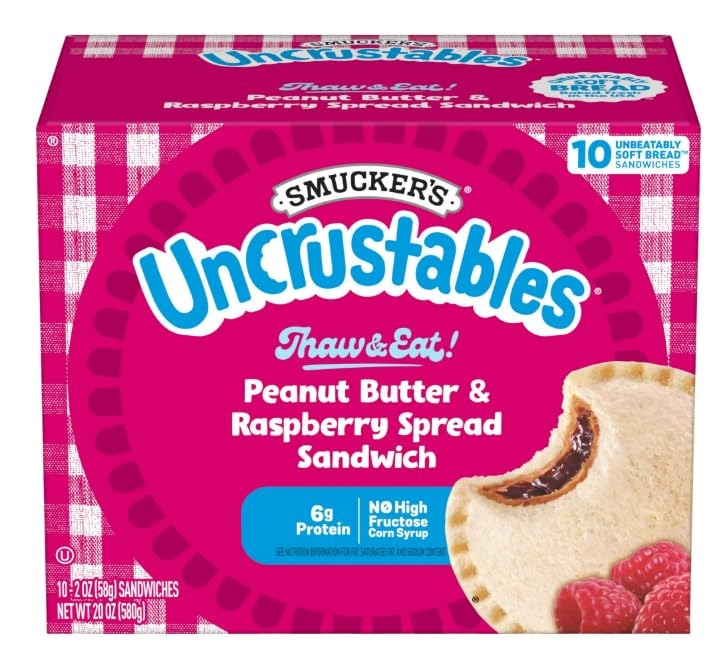
Item Name: Uncrustables Peanut Butter and Raspberry Sandwich, 10 count (Frozen) - Pack of 5 (total 50 pieces)
Bullet Point 1: Contains one (1) box of 10 individually wrapped, crustless, frozen PB&J sandwiches
Bullet Point 2: Unbeatably soft bread, baked fresh in the U.S.A.​
Bullet Point 3: Creamy peanut butter and smooth, sweet, seedless raspberry spread in every bite​
Bullet Point 4: No high fructose corn syrup, and no artificial sweeteners or colors
Bullet Point 5: Easiest lunch food ever — just let ‘em thaw, and they’re ready to eat​
Product Description: Make busy days a little more doable with Uncrustables — the easiest kid-approved snack and lunch food ever. Just grab one from the freezer in the morning, and it's thawed and ready to make your kid's day by lunchtime. No fuss. No crust. Just The Best Part of the Sandwich, with the yummiest tastes and textures. The outside is surprisingly soft white bread, and the inside is packed with smooth, tasty fillings in every bite. Wondering how a frozen sandwich could possibly be so delicious? The bread is baked fresh in the U.S.A., and the sandwiches are frozen on the spot to seal in that just-made taste. Uncrustables sandwiches also contain no high-fructose corn syrup and no artificial sweeteners or colors. Basically, they're super-convenient snacks and lunch foods that you can feel good about, and kiddos will happily eat. Try ‘em all! There’s a kid-friendly flavor for every day of the school week.​
Value: 20.0
Unit: Ounce

Price: 4.14